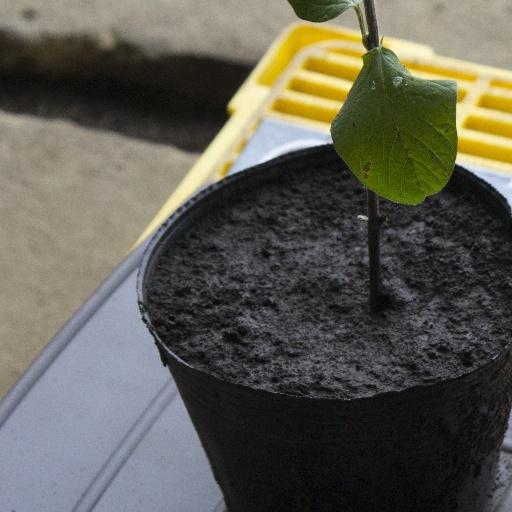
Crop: soybean